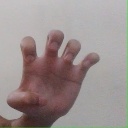
अक्षर: झ